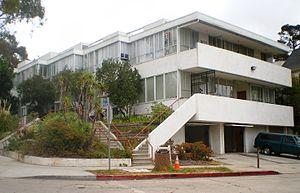
Richard Neutra est un important architecte californien des mouvement moderne et architecture californienne moderne des années 1930 aux années 1960, aux États-Unis et en Californie.